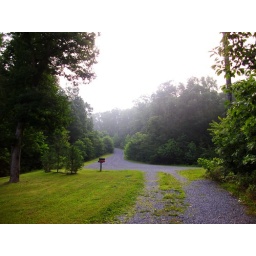
The road outside my aunt and uncle's house in WV.